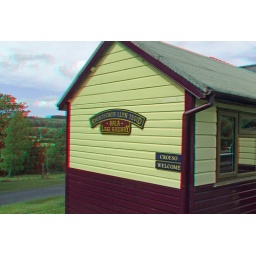
Lake Bala Steam Railway in anaglyph 3D stereo red blue glasses to view